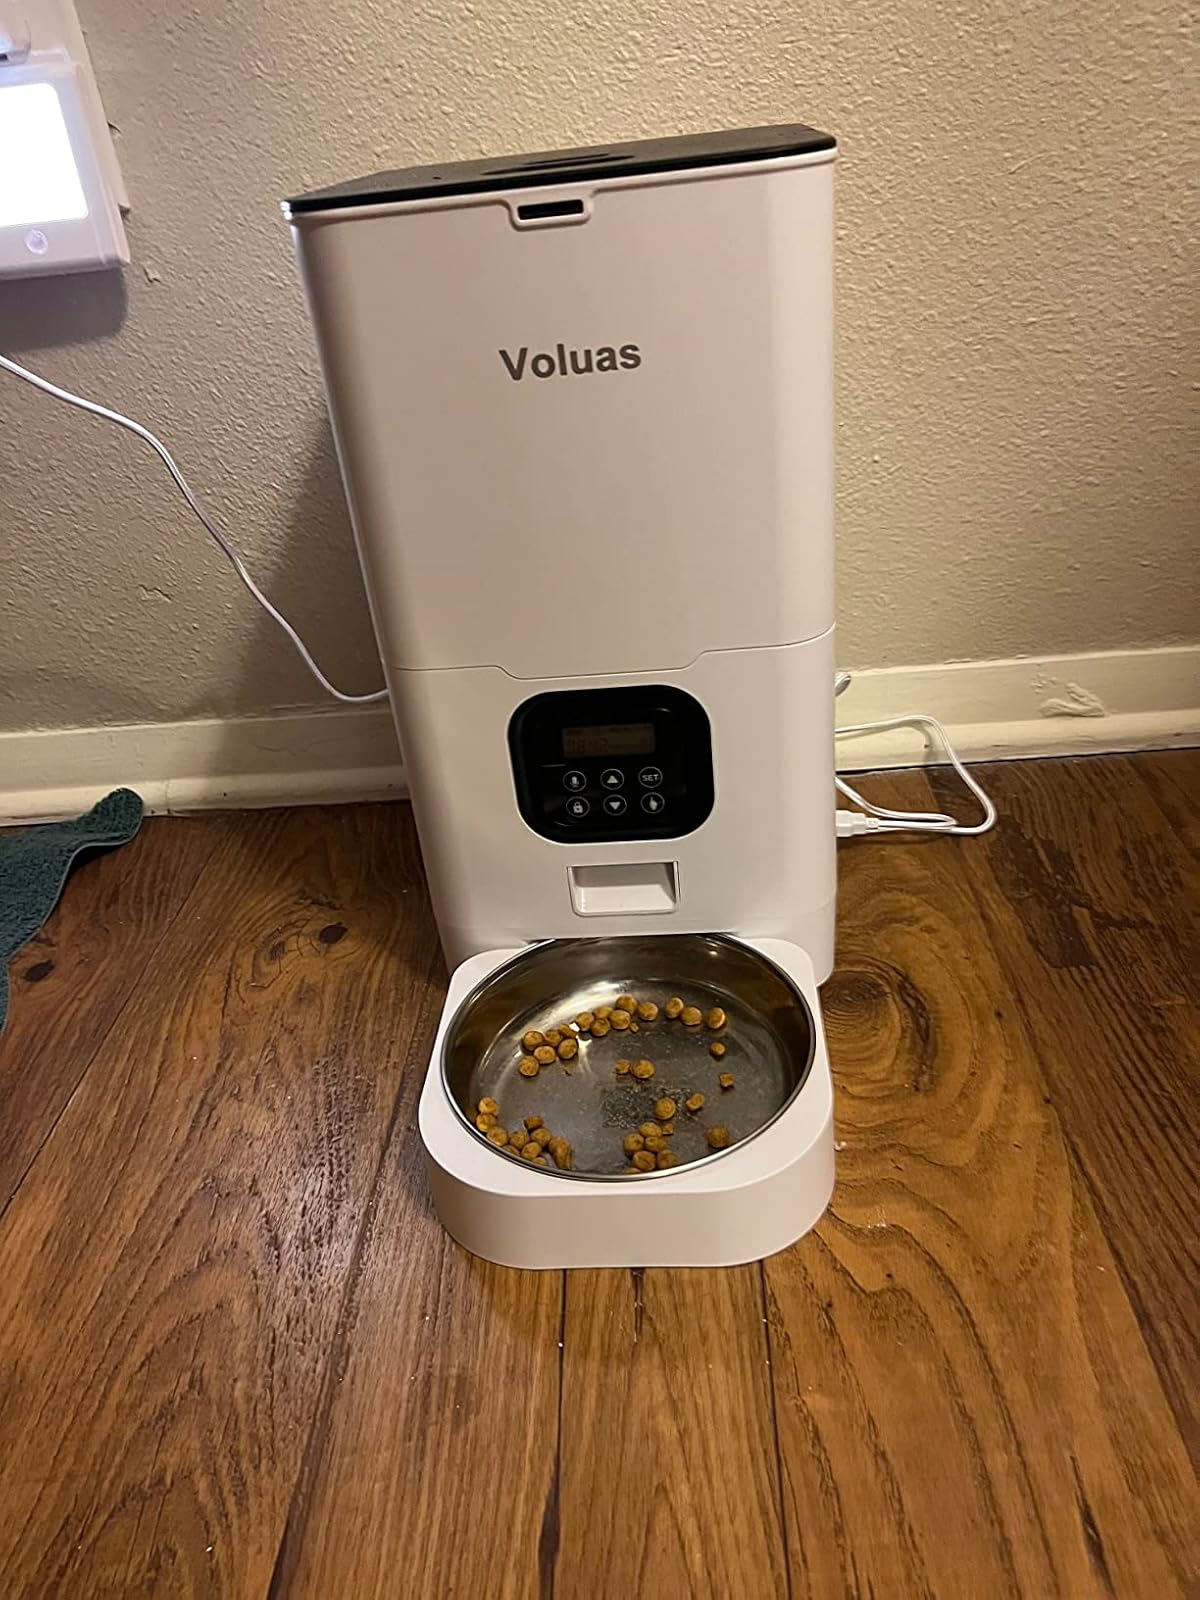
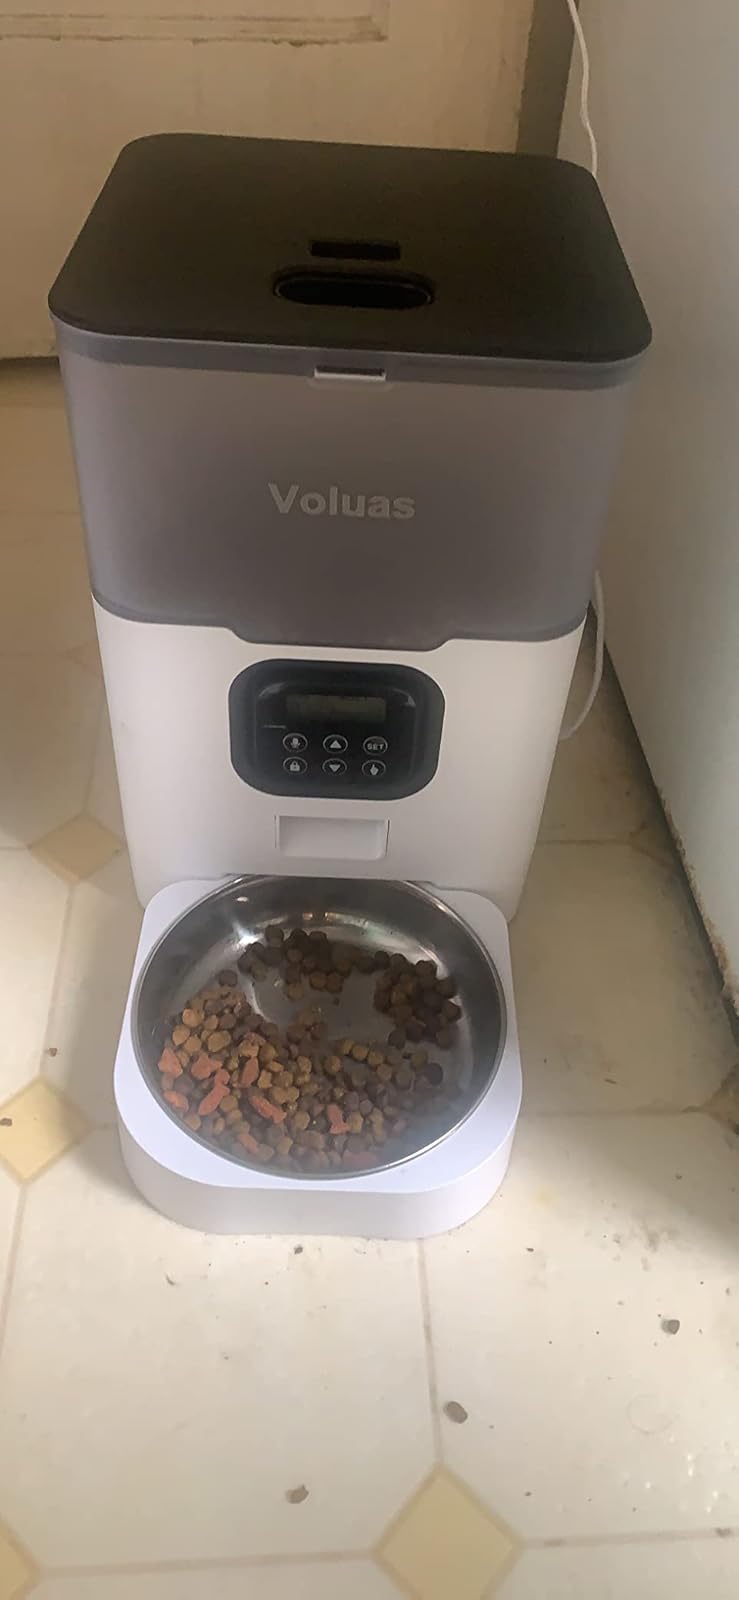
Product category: items_feeder
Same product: no